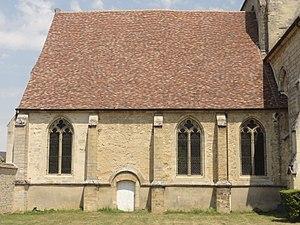
L'église Saint-Lucien est une église catholique paroissiale située à Avernes, en France. L'histoire de la paroisse reste dans l'ombre. Sa fondation remonte au moins au milieu du XIIᵉ siècle, époque de laquelle date le portail, qui n'est plus tout à fait roman, ni encore vraiment gothique. Le reste de l'église est pour l'essentiel de style gothique primitif. Le chœur et la croisée du transept ont été bâtis en premier lieu, vers la fin du XIIᵉ siècle. Les croisillons ont suivi peu de temps après. La profondeur du sanctuaire, la voûte sexpartite de la première travée, et l'agencement particulier des supports sont remarquables, même si les colonnettes des ogives manquent aujourd'hui. En 1883 et 1888, le chœur et le croisillon sud ont subi des restaurations assez radicales, qui apportent notamment le remplacement des clés de voûte et de la quasi-totalité des chapiteaux. Au début du XXᵉ siècle, la restauration du croisillon nord n'est en revanche pas menée à terme, et le résultat est la présence de blocs cubiques en guise de chapiteaux.